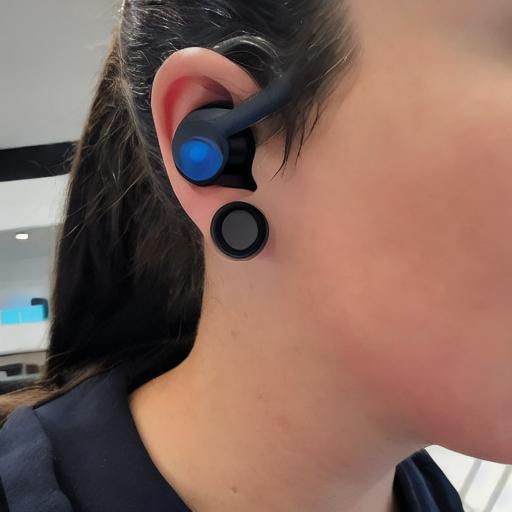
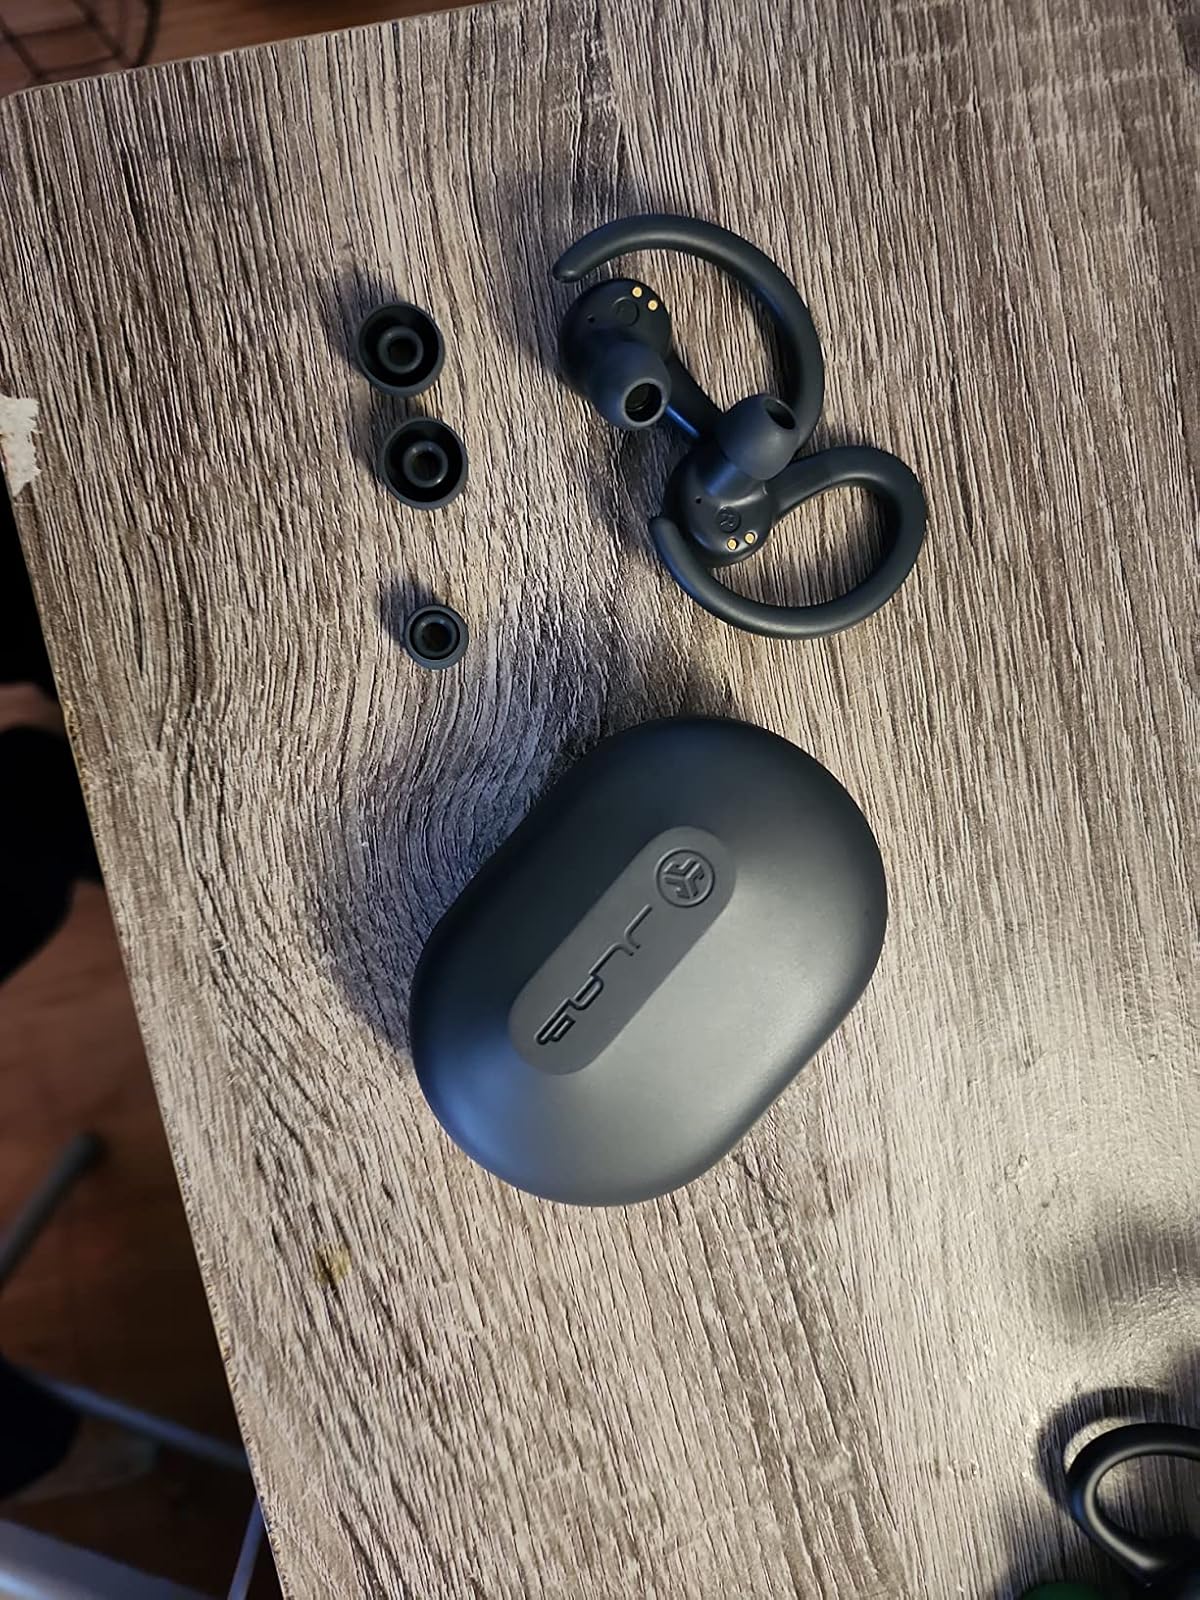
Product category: earbuds
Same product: no